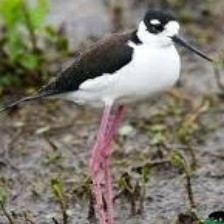
Species: BLACK NECKED STILT
Scientific name: HIMANTOPUS MEXICANUS